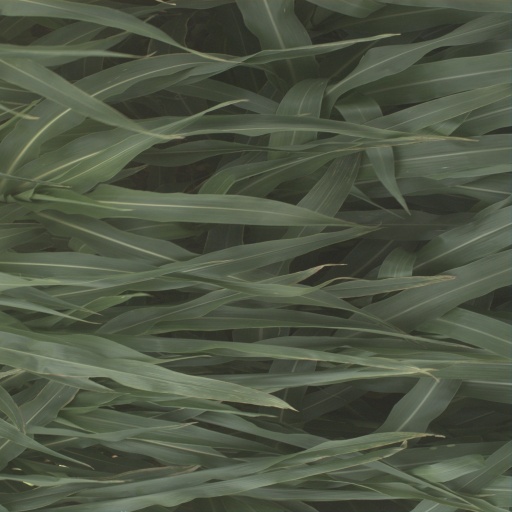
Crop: sorghum